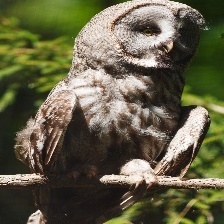
Species: GREAT GRAY OWL
Scientific name: STRIX NEBULOSA
ImageNet parent category: great_grey_owl